Gobichettipalayam

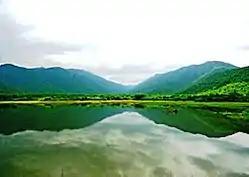
Bhavani river which irrigates most of the lands around the town.

The town has been described by the government as "bi-functional", with 31% of the work force engaged in agriculture, 56% in trading and other activities and 13% in industry. A number of banks have their branches in the town with private banker ICICI Bank establishing its third branch in Tamil Nadu here. The economy is predominantly dependent on agriculture. The economy of Gobichettipalayam centers on agriculture, with paddy, sugarcane, plantain, tobacco and turmeric being the principal crops. There are regulated market places run by the Government of India for the trade of agricultural products mainly turmeric, copra and bananas. The town is known for its greenery which attracts cine industry. It is known as "Mini Kollywood" because of the film production that takes place here and many films in Tamil and other languages have been shot here.